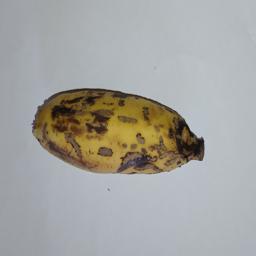
Banana variety: Champa Kola